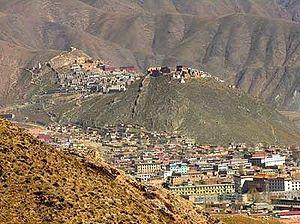
La ville de Gyêgu dont l'ancien nom en tibétain était Jyekundo, est le chef-lieu de la ville-district de Yushu et de la préfecture autonome tibétaine de Yushu qui la contient, dans la province chinoise du Qinghai. Comme centre politique, économique et culturel de la région, la ville est aussi souvent appelée Yushu.